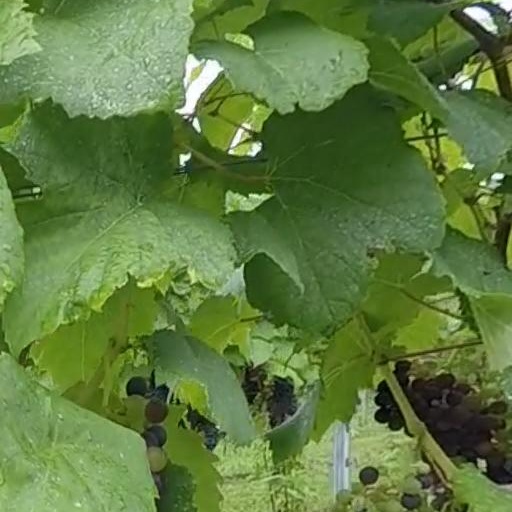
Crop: grape